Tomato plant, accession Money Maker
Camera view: horizontal (90 deg, fisheye); turntable rotation: 30 degrees
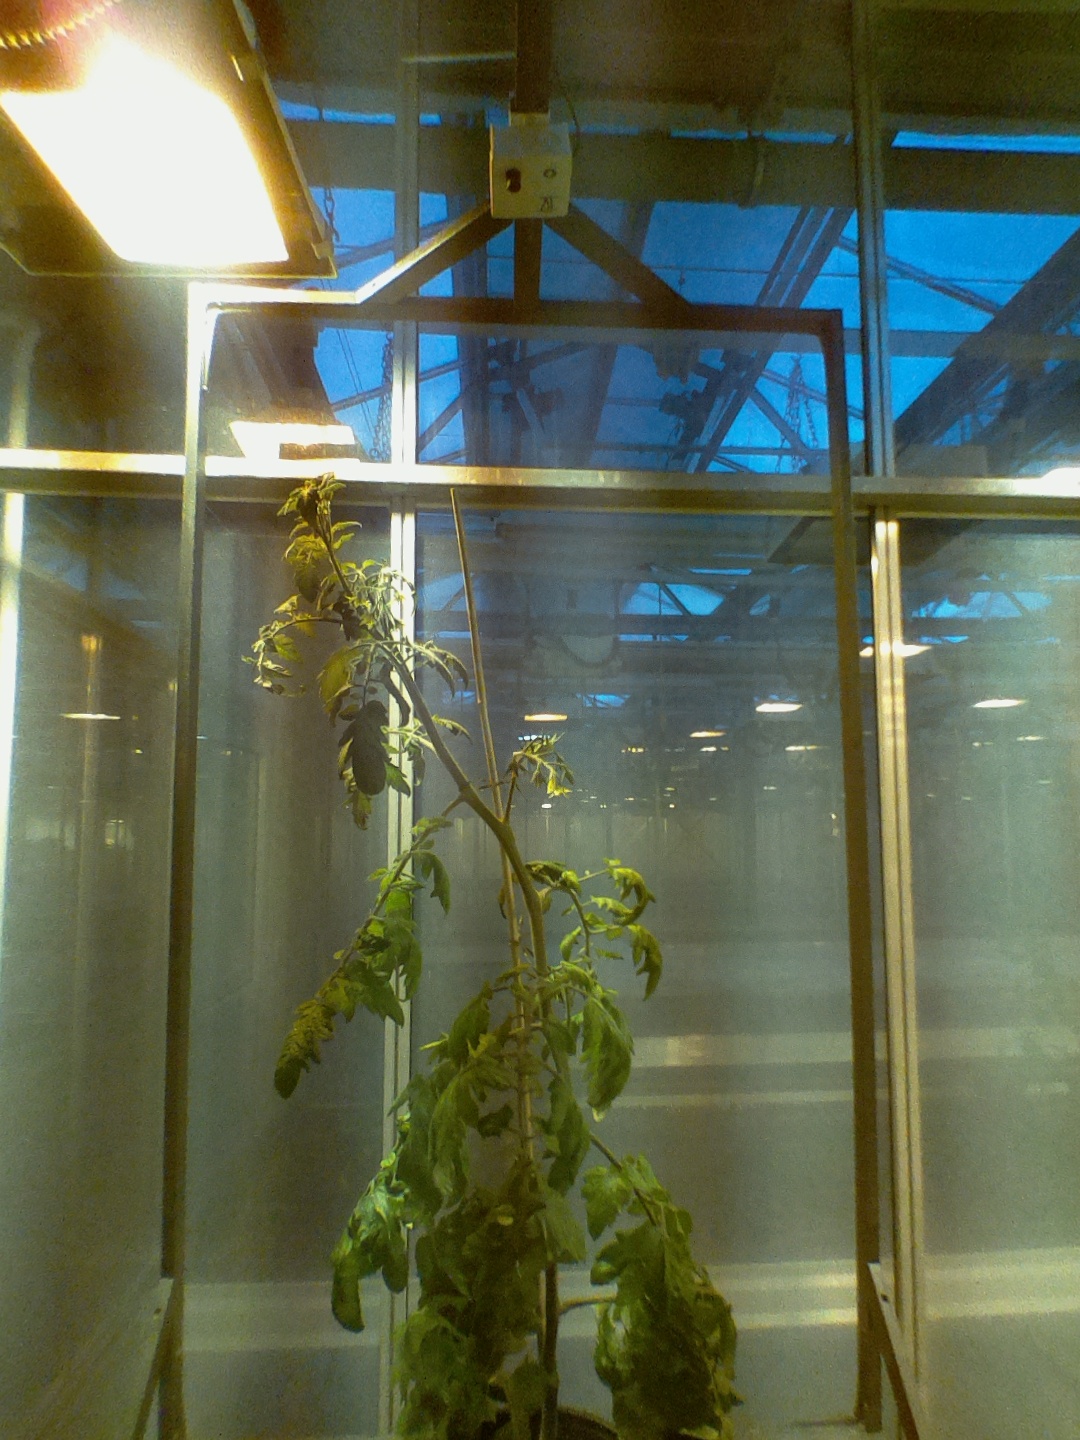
BBCH growth stage 72: 20%-30% of final fruit size